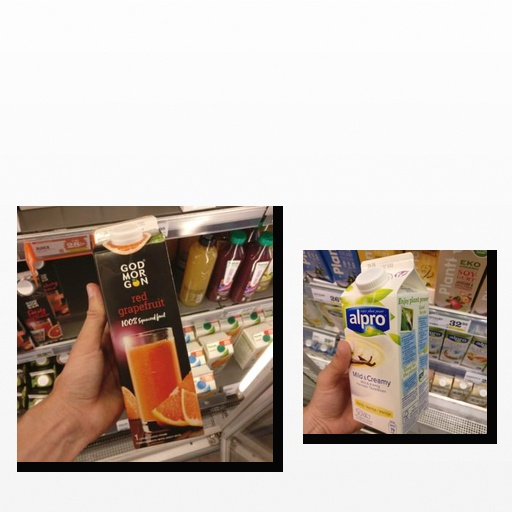
Food items: vanilla_soy_yogurt, red_grapefruit_juice